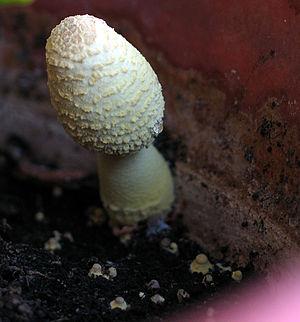
Leucocoprinus est un genre de champignons basidiomycètes de la famille des agaricacées. Proches des lépiotes, ils ont une marge relevée en vieillissant comme les coprins.